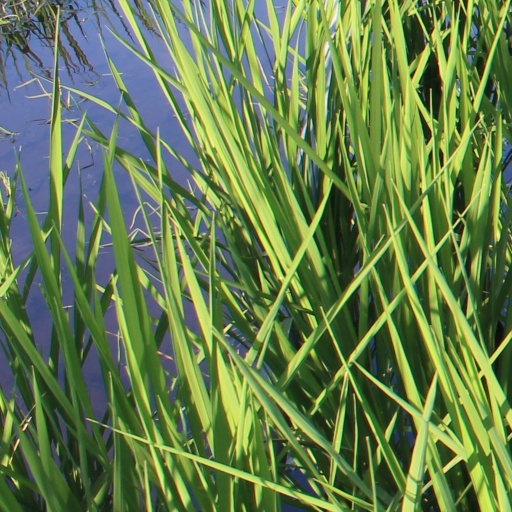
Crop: rice